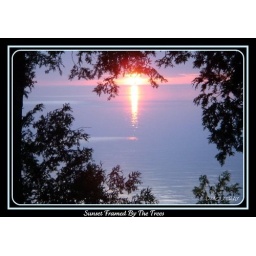
Sunset shot from table rock bluff near Gills Rock, Wisconsin.